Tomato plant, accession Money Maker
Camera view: horizontal (90 deg, fisheye); turntable rotation: 240 degrees
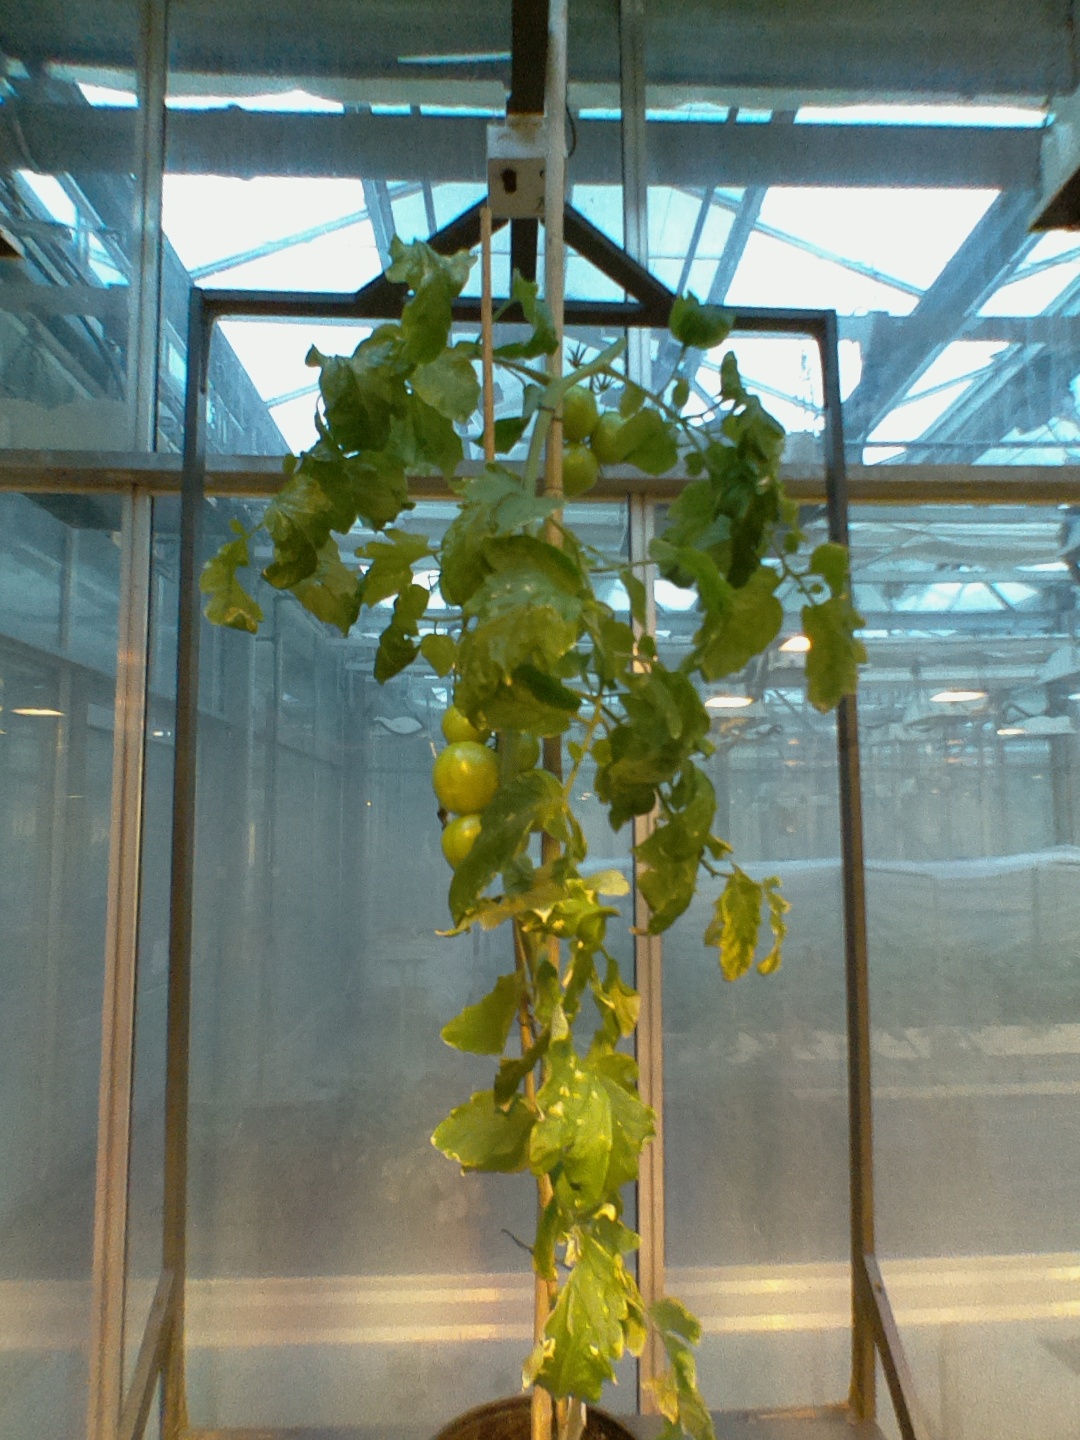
BBCH growth stage 80: fruits start showing typical ripe color (orange -> red)